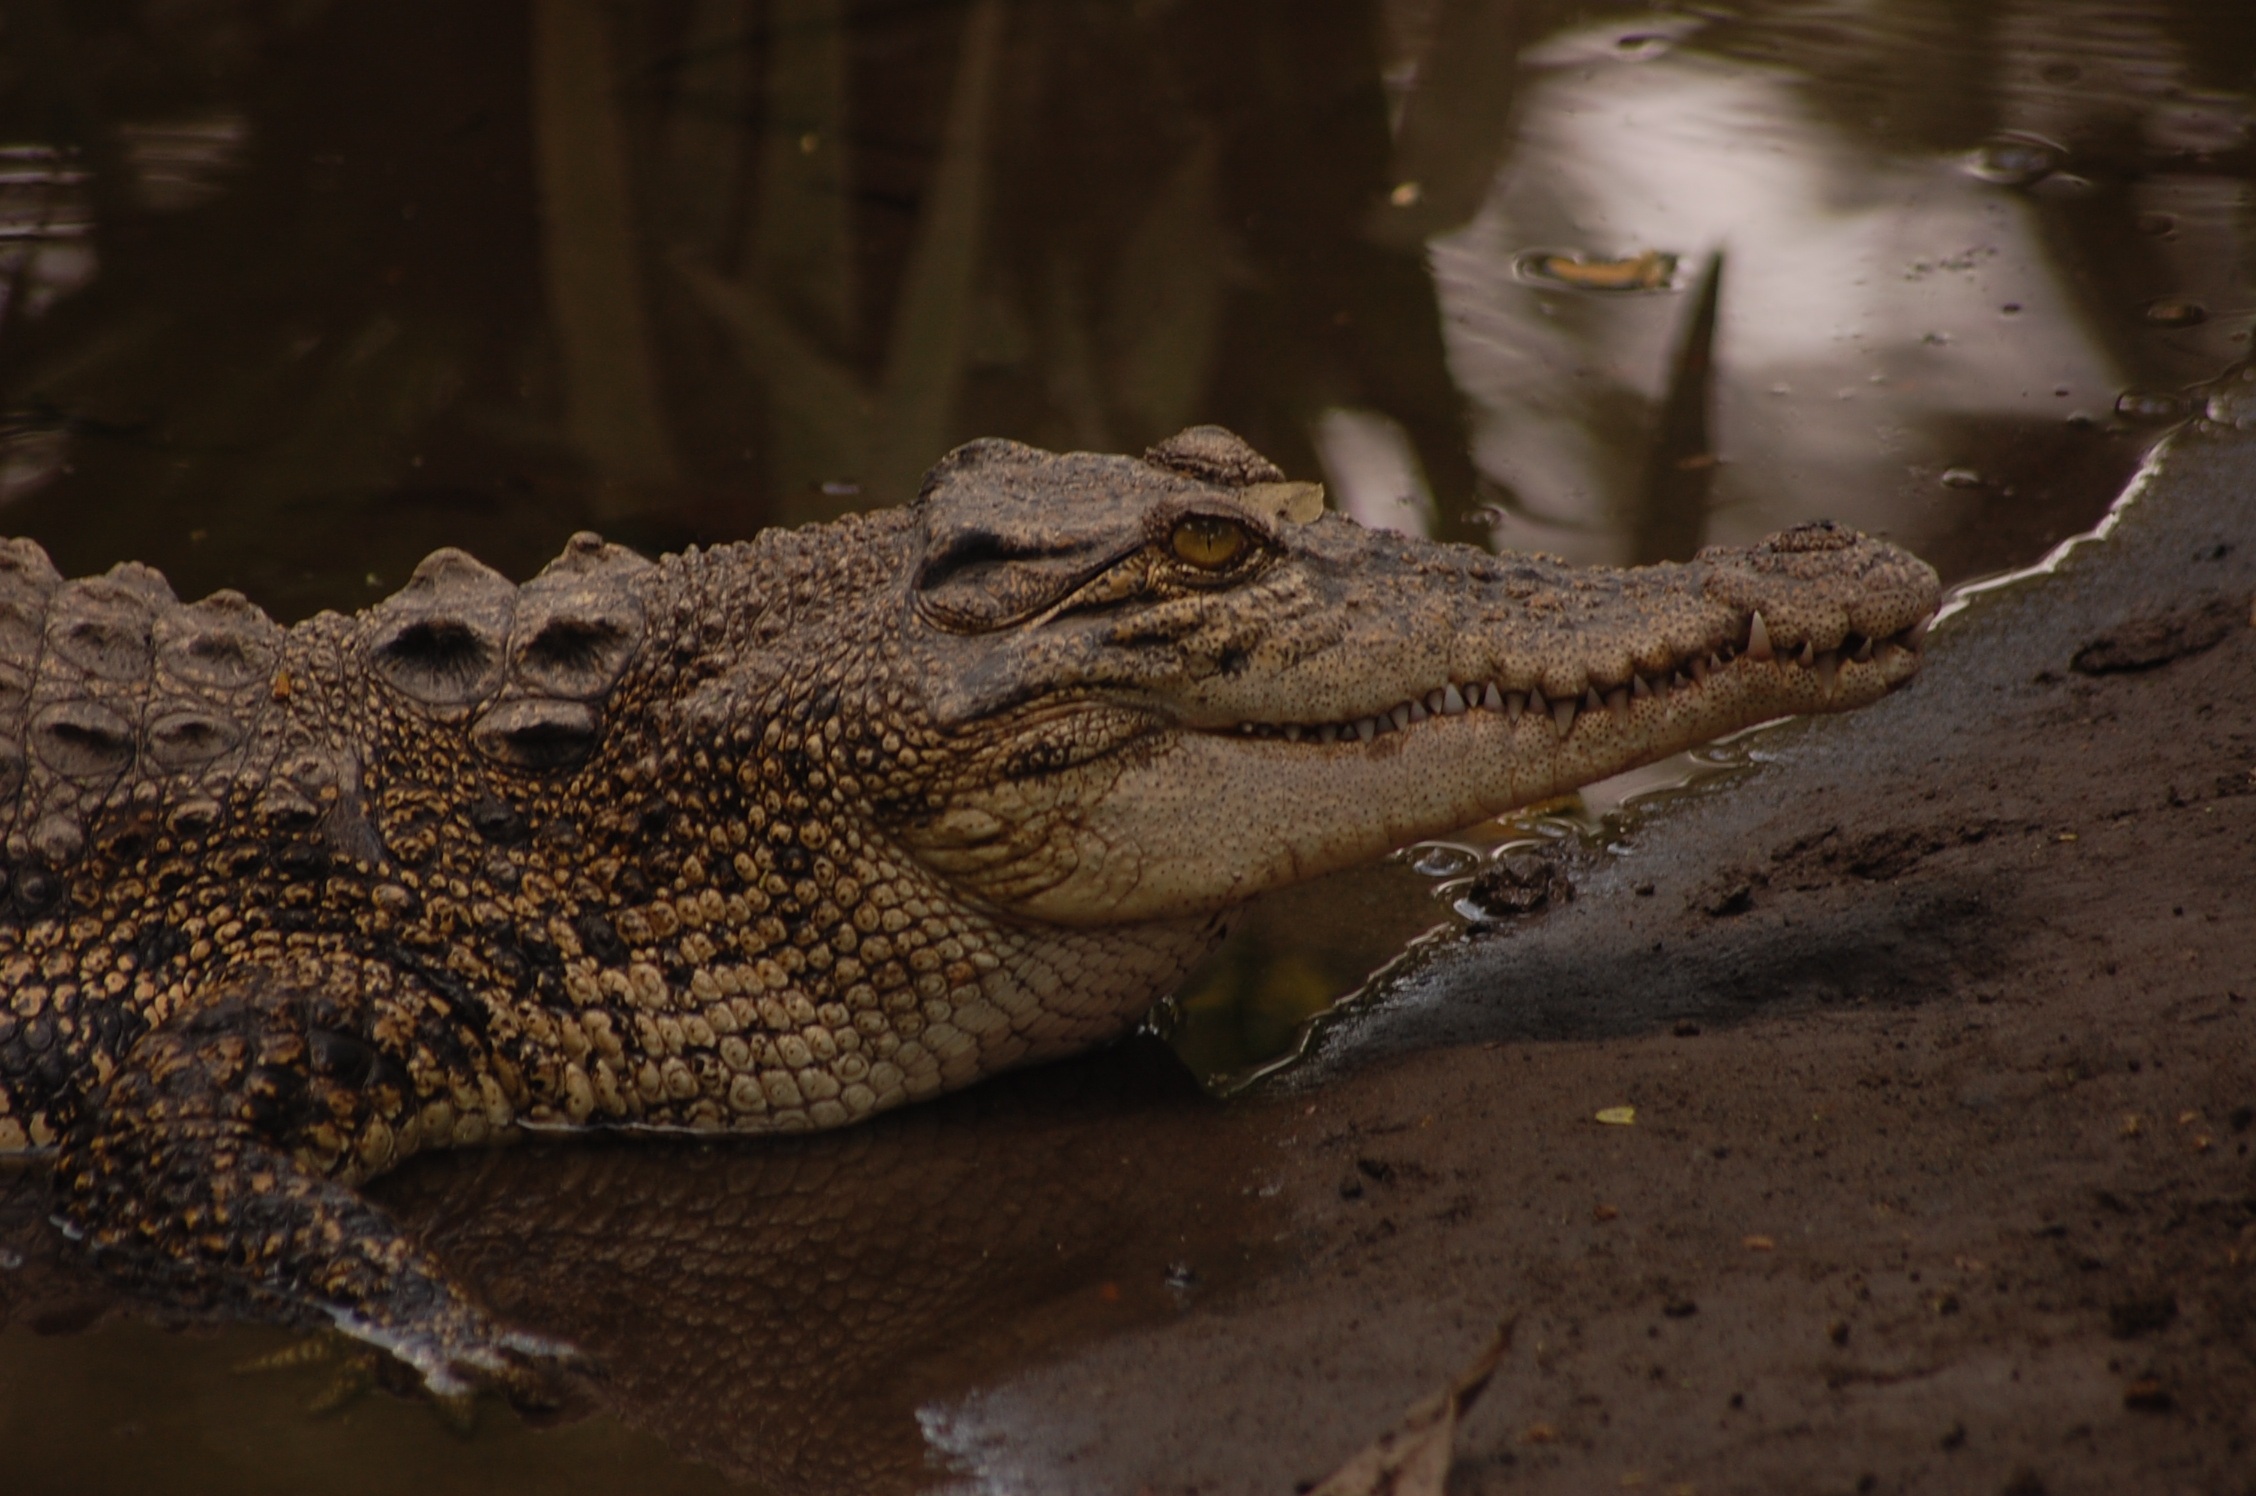
animal, wildlife, zoo, jungle, reptile, fauna, crocodile, alligator, vertebrate, wild animals, crocodilia, american alligator, nile crocodile